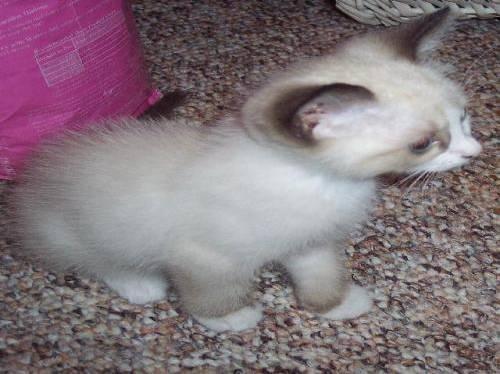
cat